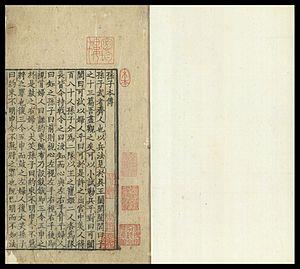
Sunzi bing fa (L'art de la guerre de Sun Tzu) est le classique militaire le plus important et le plus populaire de la Chine antique. Son influence s'étendit également aux pays voisins et au-delà. Sun Wu, connu aussi sous les noms de Sunzi et Sun Tzu, vécut dans l'État de Qi à la fin de la période des Printemps et Automnes (770-476 av. J.-C.). Il servit au sein de l'État de Wu, dans la région côtière du sud-est, à partir de 512